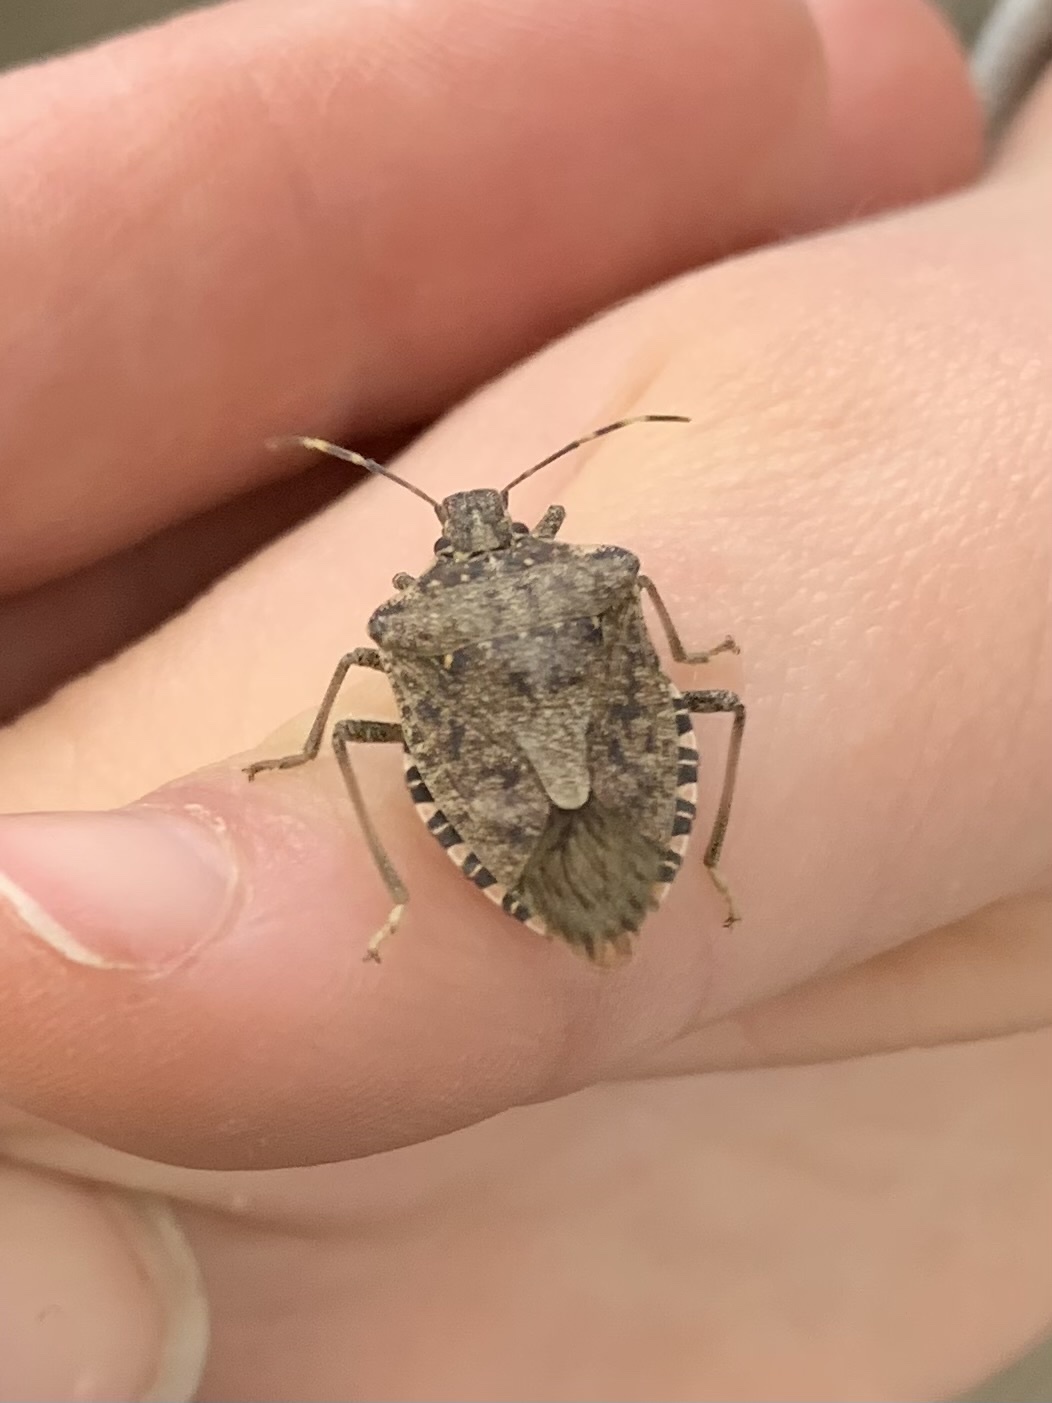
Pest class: stink_bug